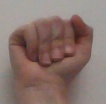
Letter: saad